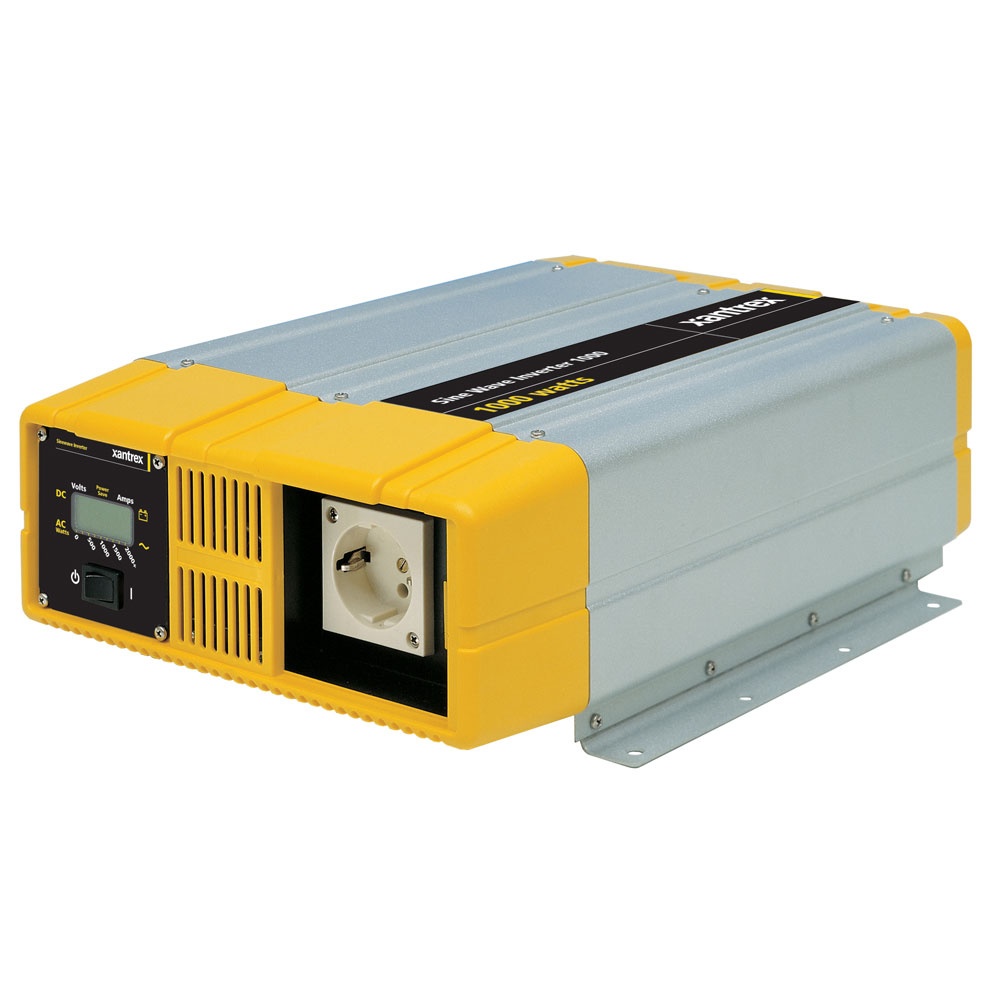
Xantrex PROsine International 1800I Schuko Outlet Power Inverter - 1800W - 12VDC/230VAC
PROsine International 1800I Schuko Outlet Power Inverter - 1800W - 12VDC/230VAC PROsine Inverters deliver true sine wave output that is identical to AC power supplied by your utility. This clean output makes PROsine Inverters ideal for handling sensitive loads, while also improving AC equipment performance. Designed for recreational and industrial applications, expect the best performances from televisions, audio systems, speed tools, and any other electronics where you want nothing but the most optimal performance. Provides Pure Sine Wave AC Power from a DC Source Offering superior quality true sine wave output, the PROsine 1000 and 1800 stand-alone inverters are ideally suited for electrical systems that already have a quality multistage battery charger. Designed for recreational and industrial applications, their 120-volt, 60 Hz AC power output is capable of handling both heavy duty and smaller, multiple AC loads. PROsine inverters include a backlit LCD display panel, which can be mounted remotely. Ultra-Clean Pure Sine Wave Power With less than 3% total harmonic distortion, the Prosine delivers true sine wave output that is identical to AC power supplied by your utility. Expect trouble-free true sine wave electricity for televisions, audio systems, variable speed tools, and more. Features: 2900 Watt surge True sine wave output Removable LCD display can be mounted remotely for control and monitoring Unique DC terminals offer 180-degree connections for easy installation in tight places Efficient powersave mode draws only 1.5 watts under no load condition Two year warranty Over temperature shutdown and automatic overload protection Over voltage and under voltage protection Short circuit and AC backfeed protection Schuko AC receptacle Remote interface kit for remote mounting of display module WARNING: This product can expose you to chemicals including Diisononyl Phthalate (DINP) which is known to the State of California to cause cancer, and Di-isodecyl Phthalate (DIDP) which is known to the State of California to cause reproductive harm. For more information go to P65Warnings.ca.gov .
Brand: Xantrex
Category: Hardware > Power & Electrical Supplies > Power Inverters